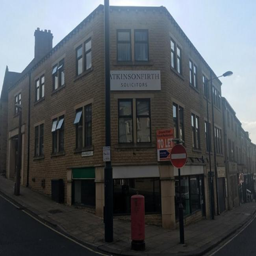
the vacant unit in town centre that will go under the hammer